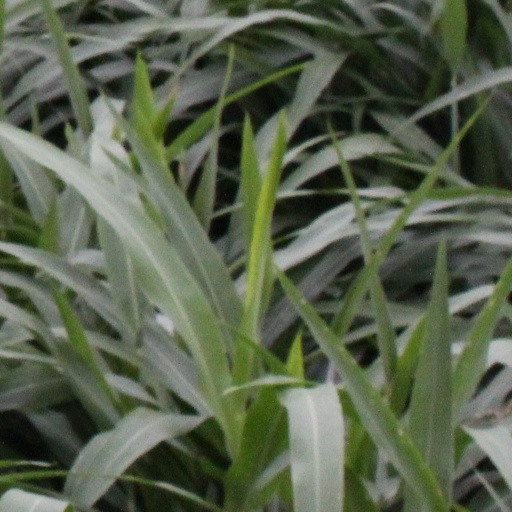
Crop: sorghum